Extrusion

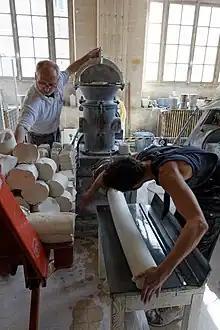
Clay body being extruded from a de-airing pug

Drawing is a similar process, using the tensile strength of the material to pull it through the die. It limits the amount of change that can be performed in one step, so it is limited to simpler shapes, and multiple stages are usually needed. Drawing is the main way to produce wire. Metal bars and tubes are also often drawn.